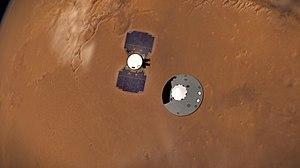
InSight est une mission d'exploration de la planète Mars développée par l'agence spatiale américaine, la NASA, et qui a décollé le 5 mai 2018 pour atterrir à la surface de la planète le 26 novembre 2018.